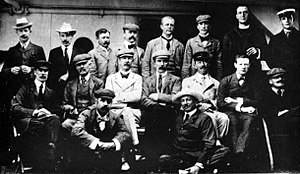
Winston Churchill / Militærtjeneste / Sydafrika
På vej hjem fra Boerkrigen på RMS Dunottar Castle, juli 1900.[46] Stående fra venstre: sir Byron Leighton, Claud Grenfel, major Frederick Russell Burnham, kaptajn Gordon Forbes, Abe Bailey (hans søn John giftede sig med Diana Churchill i 1932), efter to ukendte ses lord John Weston Brooke. Siddende: major Bobby White, lord Downe, general sir Henry Edward Colville (et år senere forlangte Churchill som parlamentsmedlem en undersøgelse af hans forflyttelse fra Sydafrika), major Harry White, major Joe Laycock, Winston Churchill, sir Charles Bentinck. Siddende foran: ukendt, oberst Maurice Gifford.
Sir Winston Leonard Spencer-Churchill var en britisk politiker og statsmand, som er kendt for sit lederskab af Storbritannien under 2. verdenskrig. Han var premierminister i Storbritannien fra 1940 til 1945 og igen fra 1951 til 1955. Han betragtes i vide kredse som en af de største ledere i krigstid.